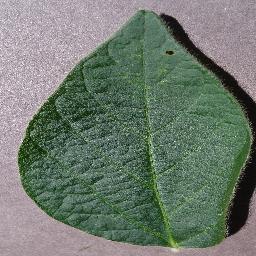
Label: Soybean___healthy